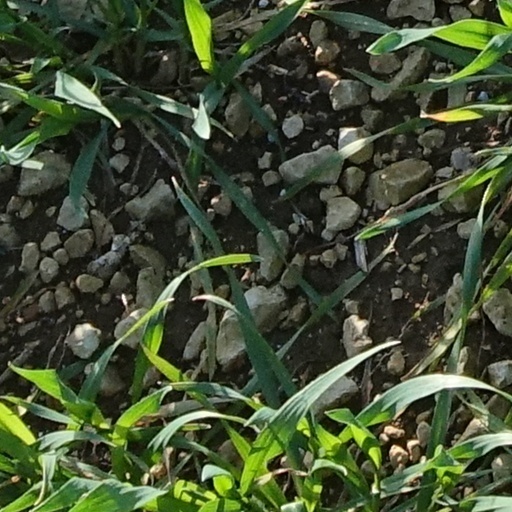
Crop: wheat